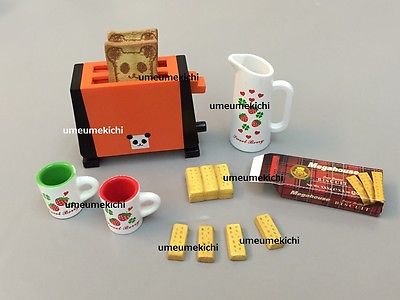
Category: toaster